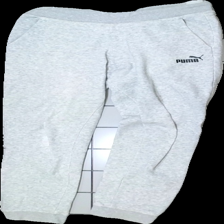
View: front
Type: Trousers
Category: Ladies
Brand: Puma
Colors: Grey
Material: 78% cotton, 22% polyester
Cut: Regular
Size: 36
Season: All
Price range: 50-100
Recommended usage: Reuse